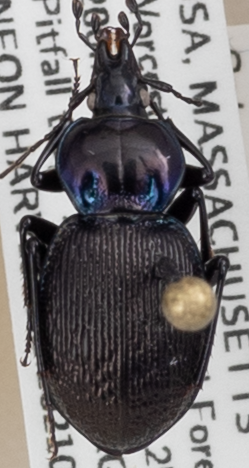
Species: Sphaeroderus stenostomus lecontei
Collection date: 2021-07-21
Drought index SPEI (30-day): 2.09
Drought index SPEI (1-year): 0.016
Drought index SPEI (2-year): -0.644